Ramón Laureano

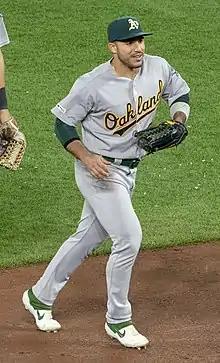
Laureano with the Oakland Athletics in 2019

Ramón Laureano Jr. (born July 15, 1994) is a Dominican professional baseball outfielder for the San Diego Padres of Major League Baseball (MLB). He has previously played in MLB for the Oakland Athletics, Cleveland Guardians, Atlanta Braves, and Baltimore Orioles. He made his MLB debut in 2018 with the Athletics.